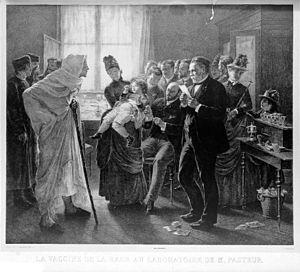
Lucien Laurent-Gsell, né le 19 novembre 1860 à Paris et mort à Paris en 1944, est un peintre et illustrateur français.